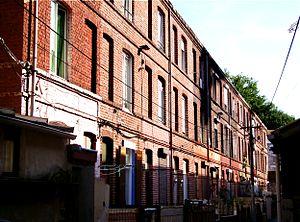
Une courée dans le quartier de Wazemmes à Lille (Nord, France).
L'économie de Lille trouve ses racines dans un très riche passé industriel et commercial, en particulier dans les domaines de l’agro-alimentaire avec ses moulins et ses brasseries, du textile autour de la filature du lin et de la transformation du coton, de la mécanique à destination notamment de l’automobile et du ferroviaire. Marques d'un riche passé commerçant, certaines grandes enseignes françaises sont nées à Lille, tels que les magasins d'électroménager Boulanger, originellement installés rue Léon-Gambetta, ou encore les boulangeries Paul, dont la première boutique est située place de Strasbourg. C’est aussi, de longue date en raison des fortunes qui s’y sont bâties, un centre financier de premier plan, dans la banque et l’assurance. Mais Lille est aujourd’hui largement recentrée sur sa vocation de capitale administrative et de fournisseur de services publics ou privés aux activités environnantes. C’est pourquoi l’appréhension de l’économie locale à l’échelle de la seule commune de Lille ne revêt qu’un sens limité.
Lille est une ville du nord de la France, préfecture du département du Nord et chef-lieu de la région Hauts-de-France.